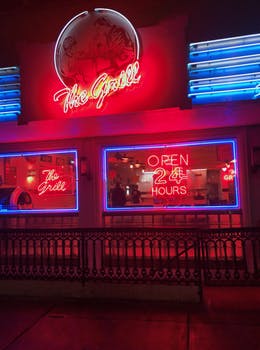
Label: No Watermark